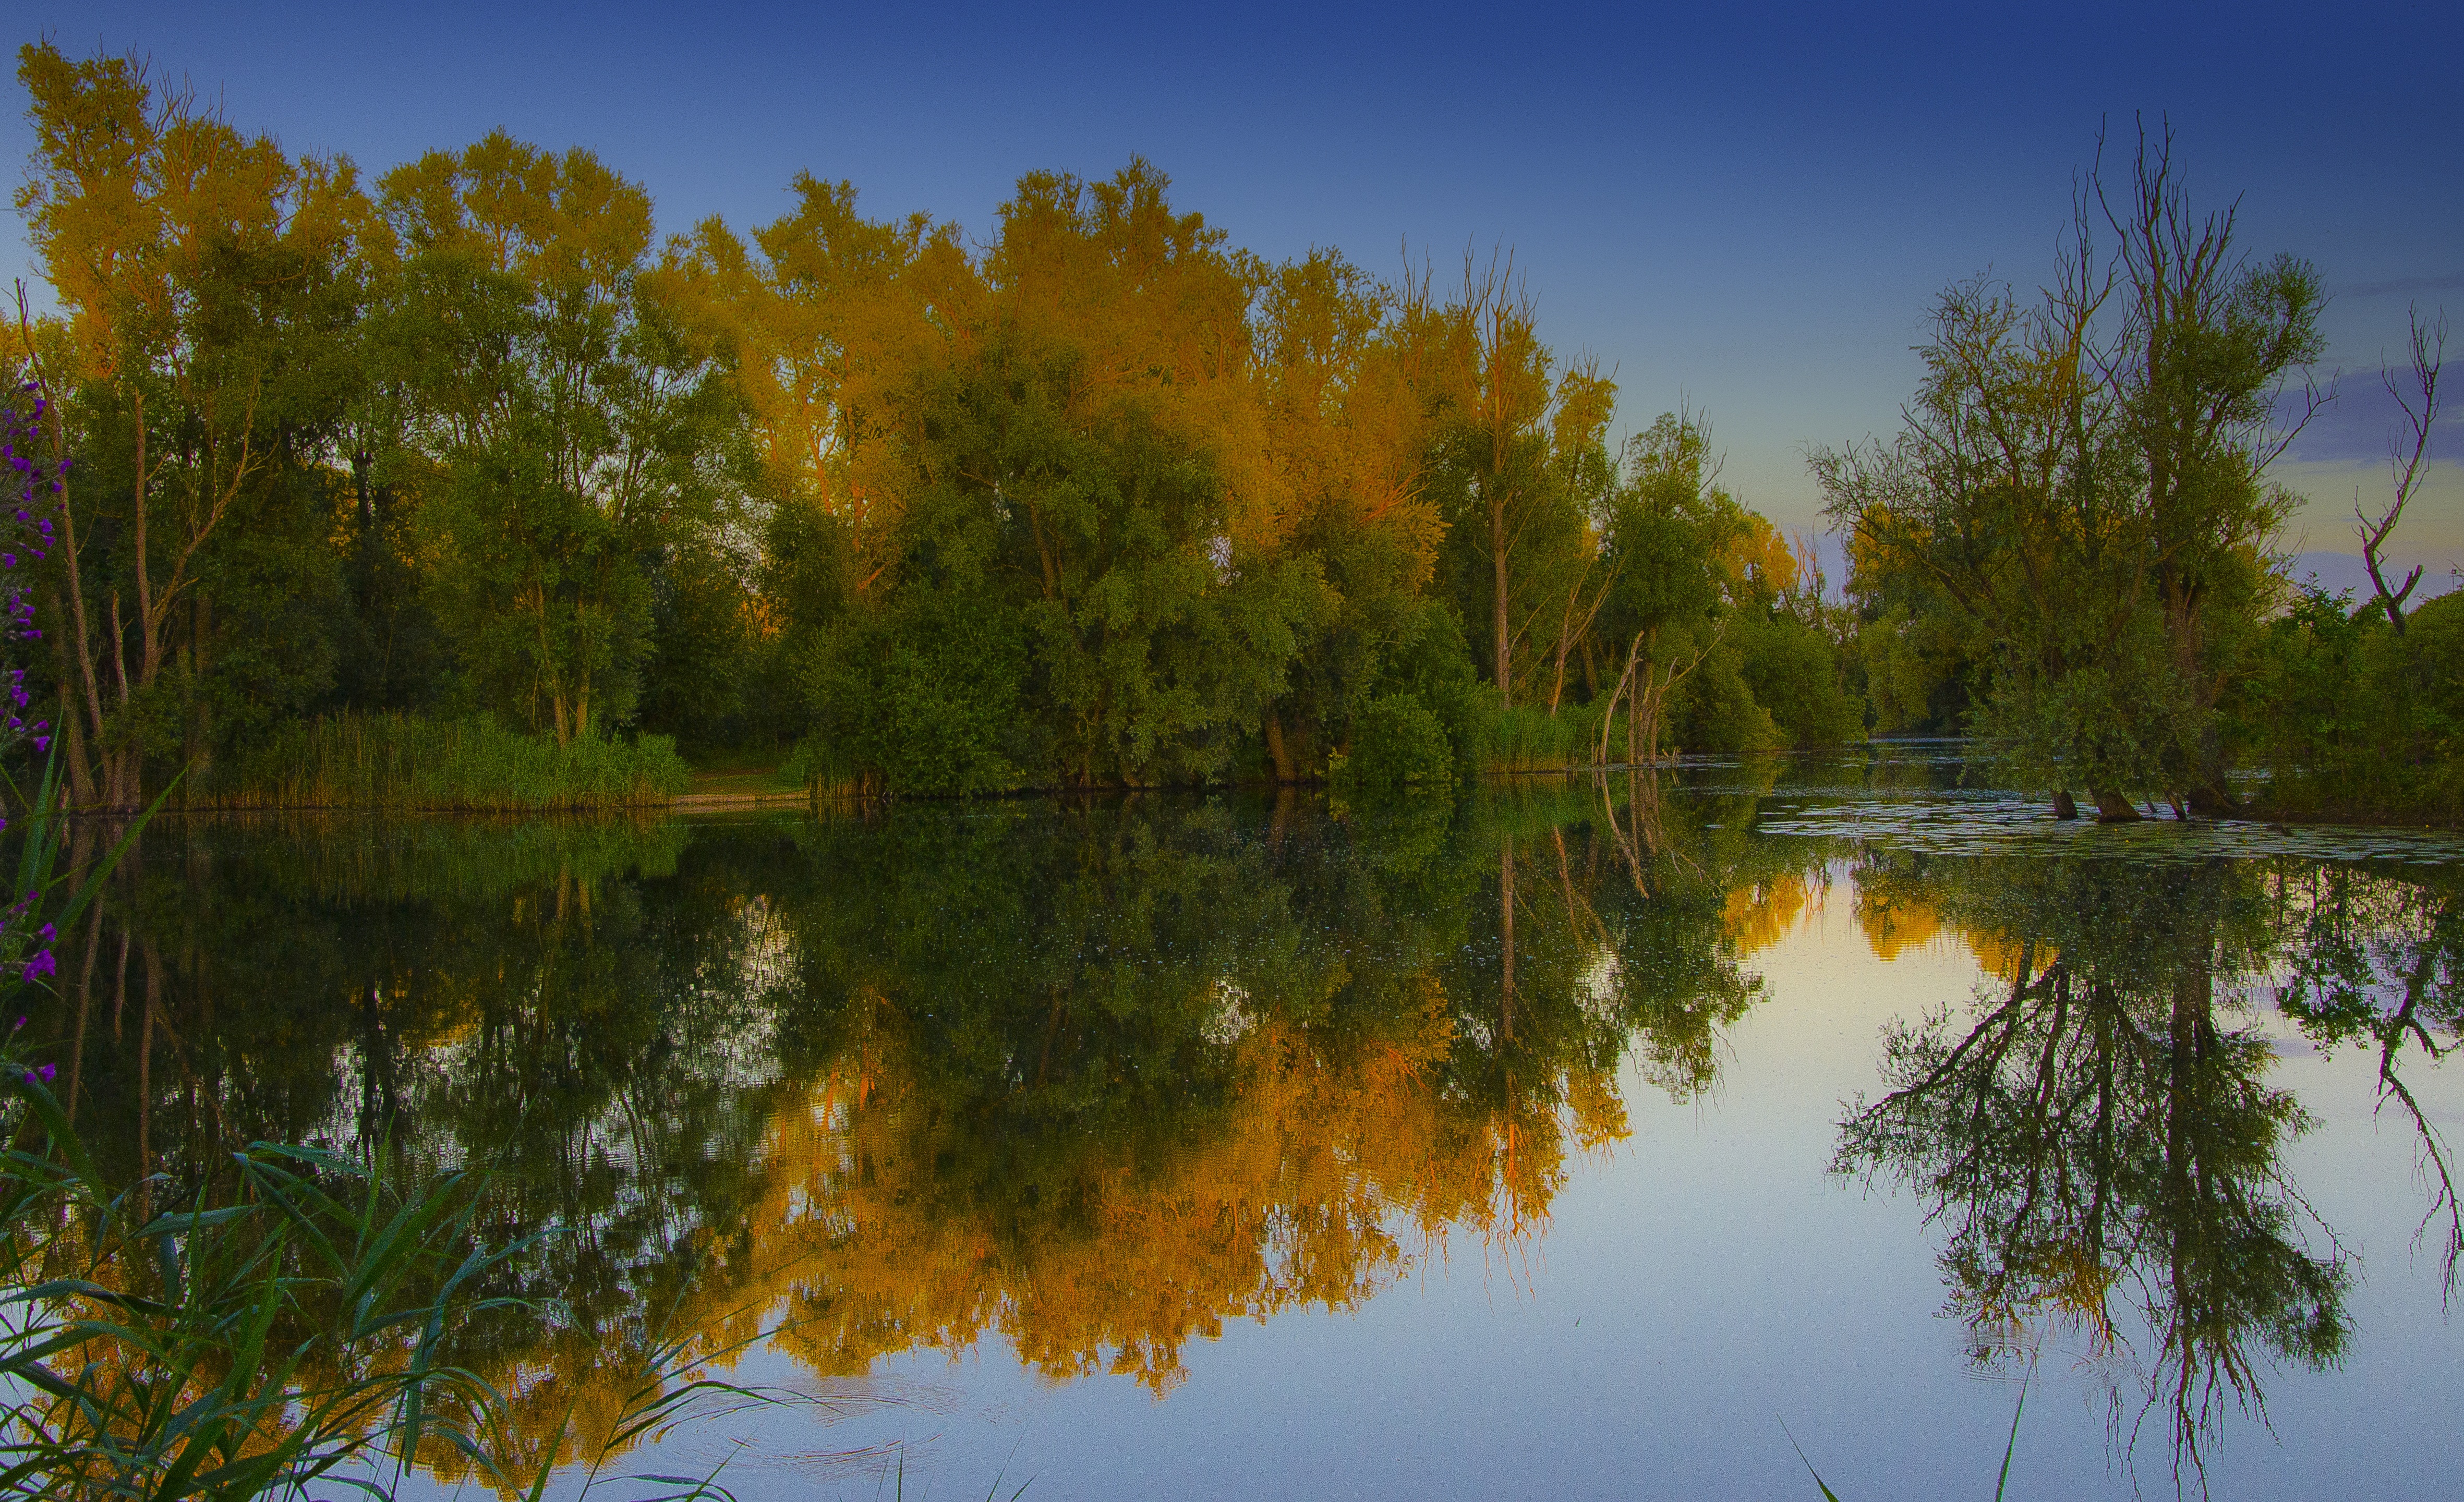
landscape, tree, water, nature, wilderness, branch, plant, meadow, morning, leaf, lake, river, pond, rural, reflection, autumn, season, trees, wetland, scene, woodland, ecosystem, atmospheric phenomenon, woody plant